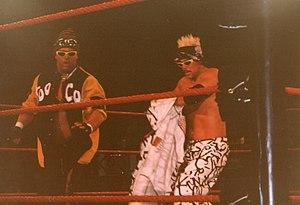
Too Cool, est une équipe de catch de la World Wrestling Federation / World Wrestling Entertainment composé de Brian Christopher / Grand Master Sexay, Scott Taylor / Scotty 2 Hotty et Rikishi.